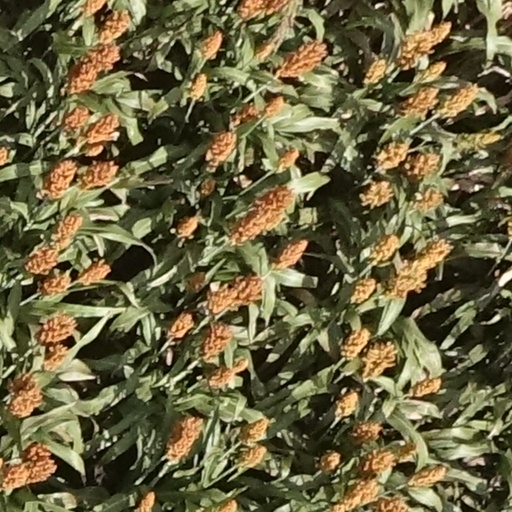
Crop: sorghum